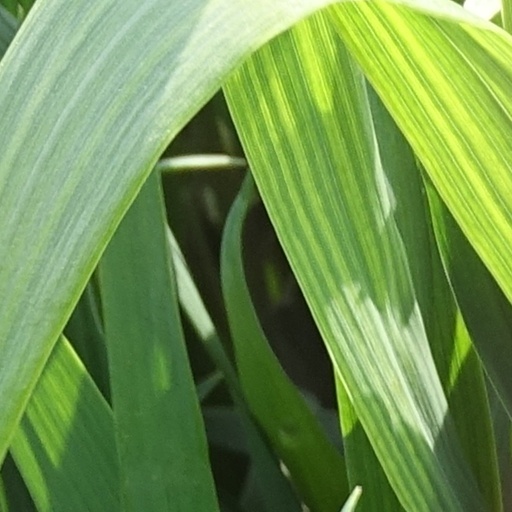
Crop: wheat